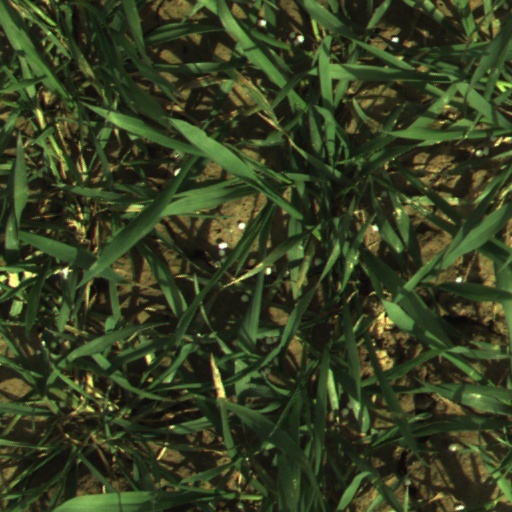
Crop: wheat